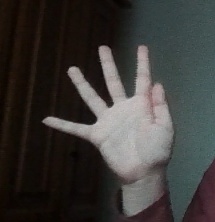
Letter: sheen